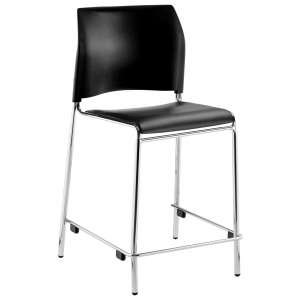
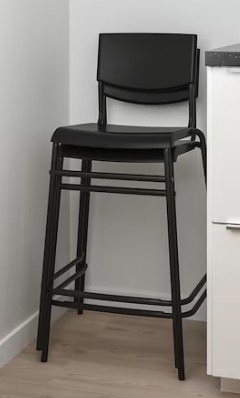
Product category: stool
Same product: no